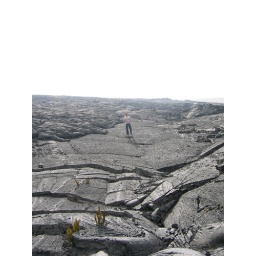
lava field near saddle road